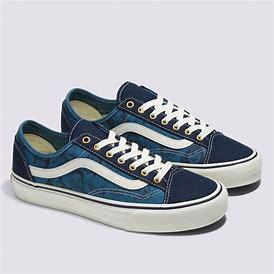
Brand: Vans
Model: Style 36 Decon Sf